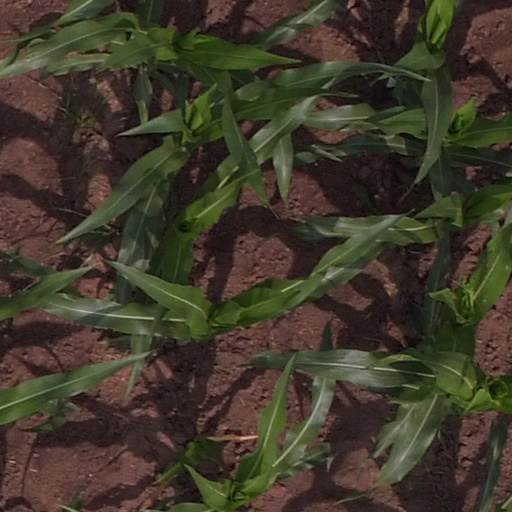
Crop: maize; corn